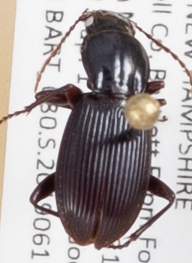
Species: Pterostichus tristis
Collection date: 2019-06-12
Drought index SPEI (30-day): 0.534
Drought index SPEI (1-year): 1.28
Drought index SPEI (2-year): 1.01